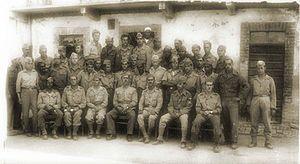
La Force expéditionnaire brésilienne est un corps de 27 500 soldats de l'armée de l'air, de terre et la Marine brésilienne qui partit combattre durant la Seconde Guerre mondiale au sein de la 5ᵉ armée des États-Unis dans la campagne d'Italie.